Black Christian Siriano gown of Billy Porter

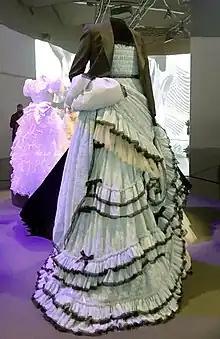

Following his appearance at the 91st Academy Awards, Porter became popularly known as a fashion icon; the tuxedo gown was frequently mentioned as his first high-profile fashion moment and one of his most fashionable overall. According to Porter, his public profile took off after the Oscars, which he attributed directly to the impact of the tuxedo gown. Porter expressed surprise at the reaction to the gown, saying "I didn't know it was going to be a "thiiinnng"." In contrast, Siriano expected the dress to be a hit, saying "I don't think any man has ever worn a gown on the Oscars red carpet before."